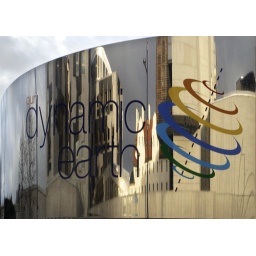
The curves and architectural features of the new Scottish parliament building reflected in the curved metal Dynamic Earth sign